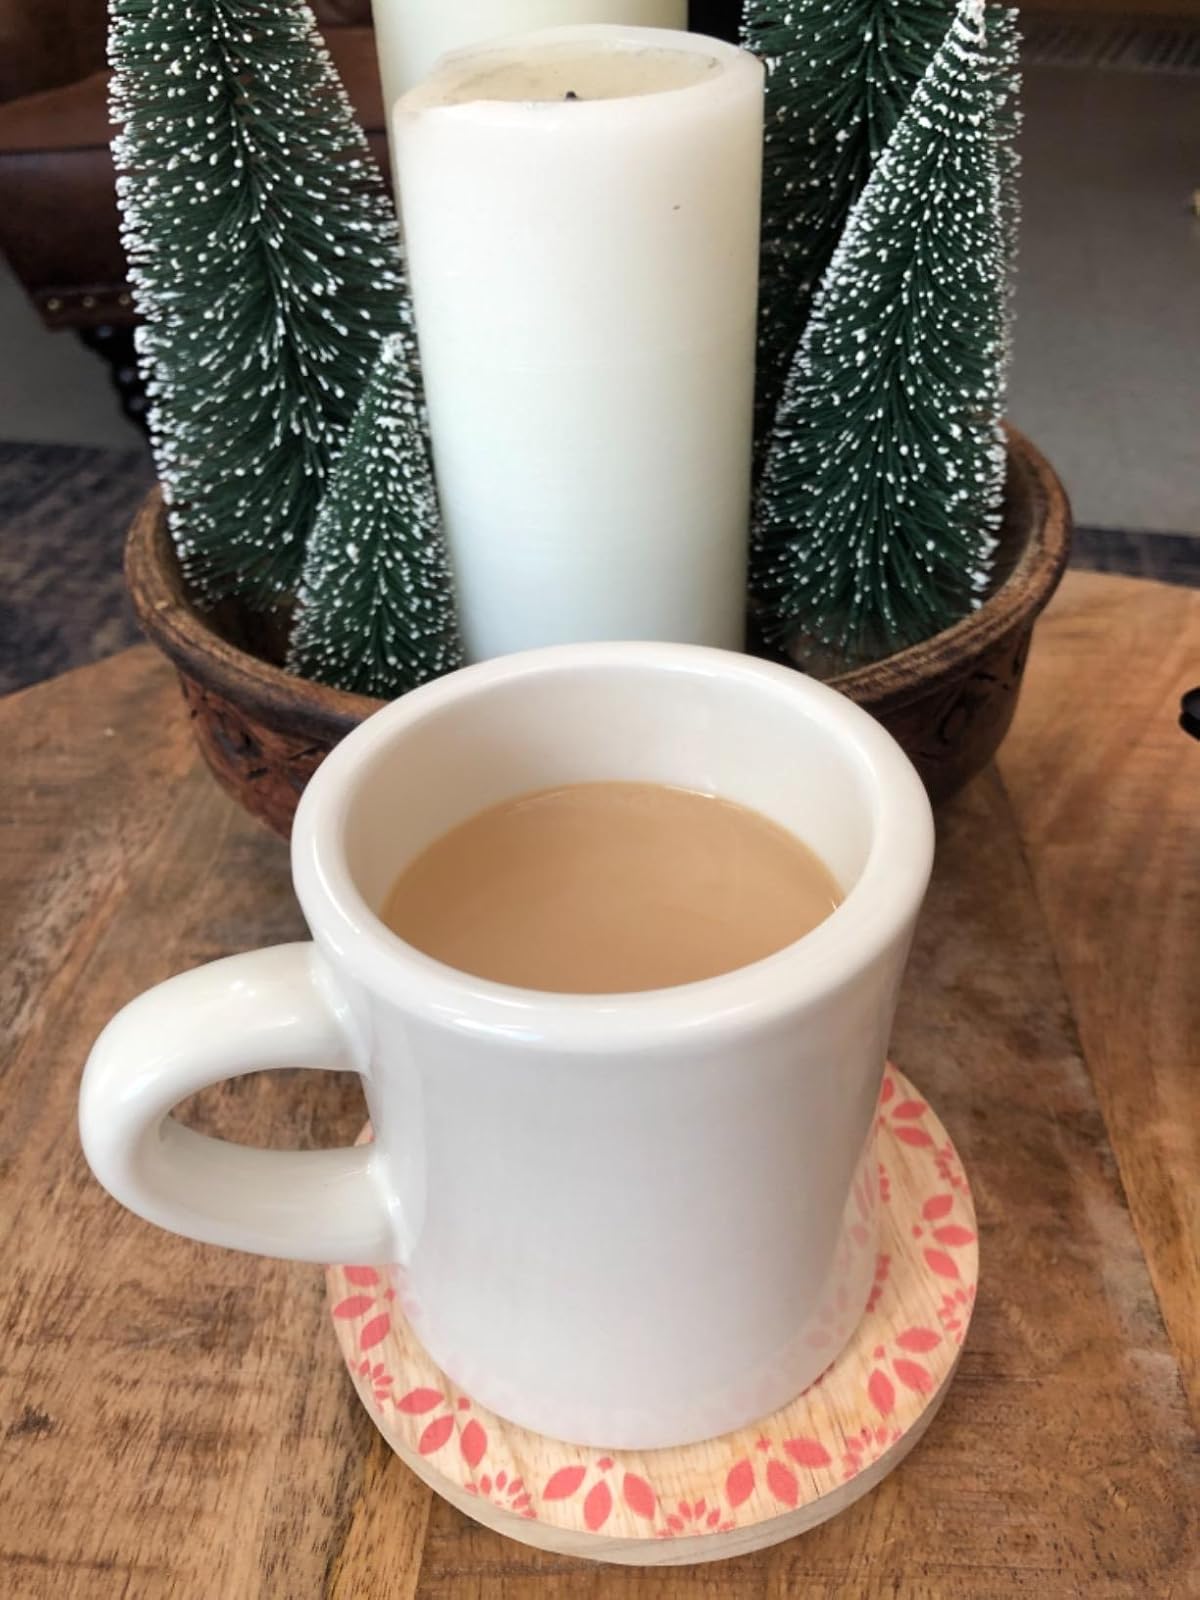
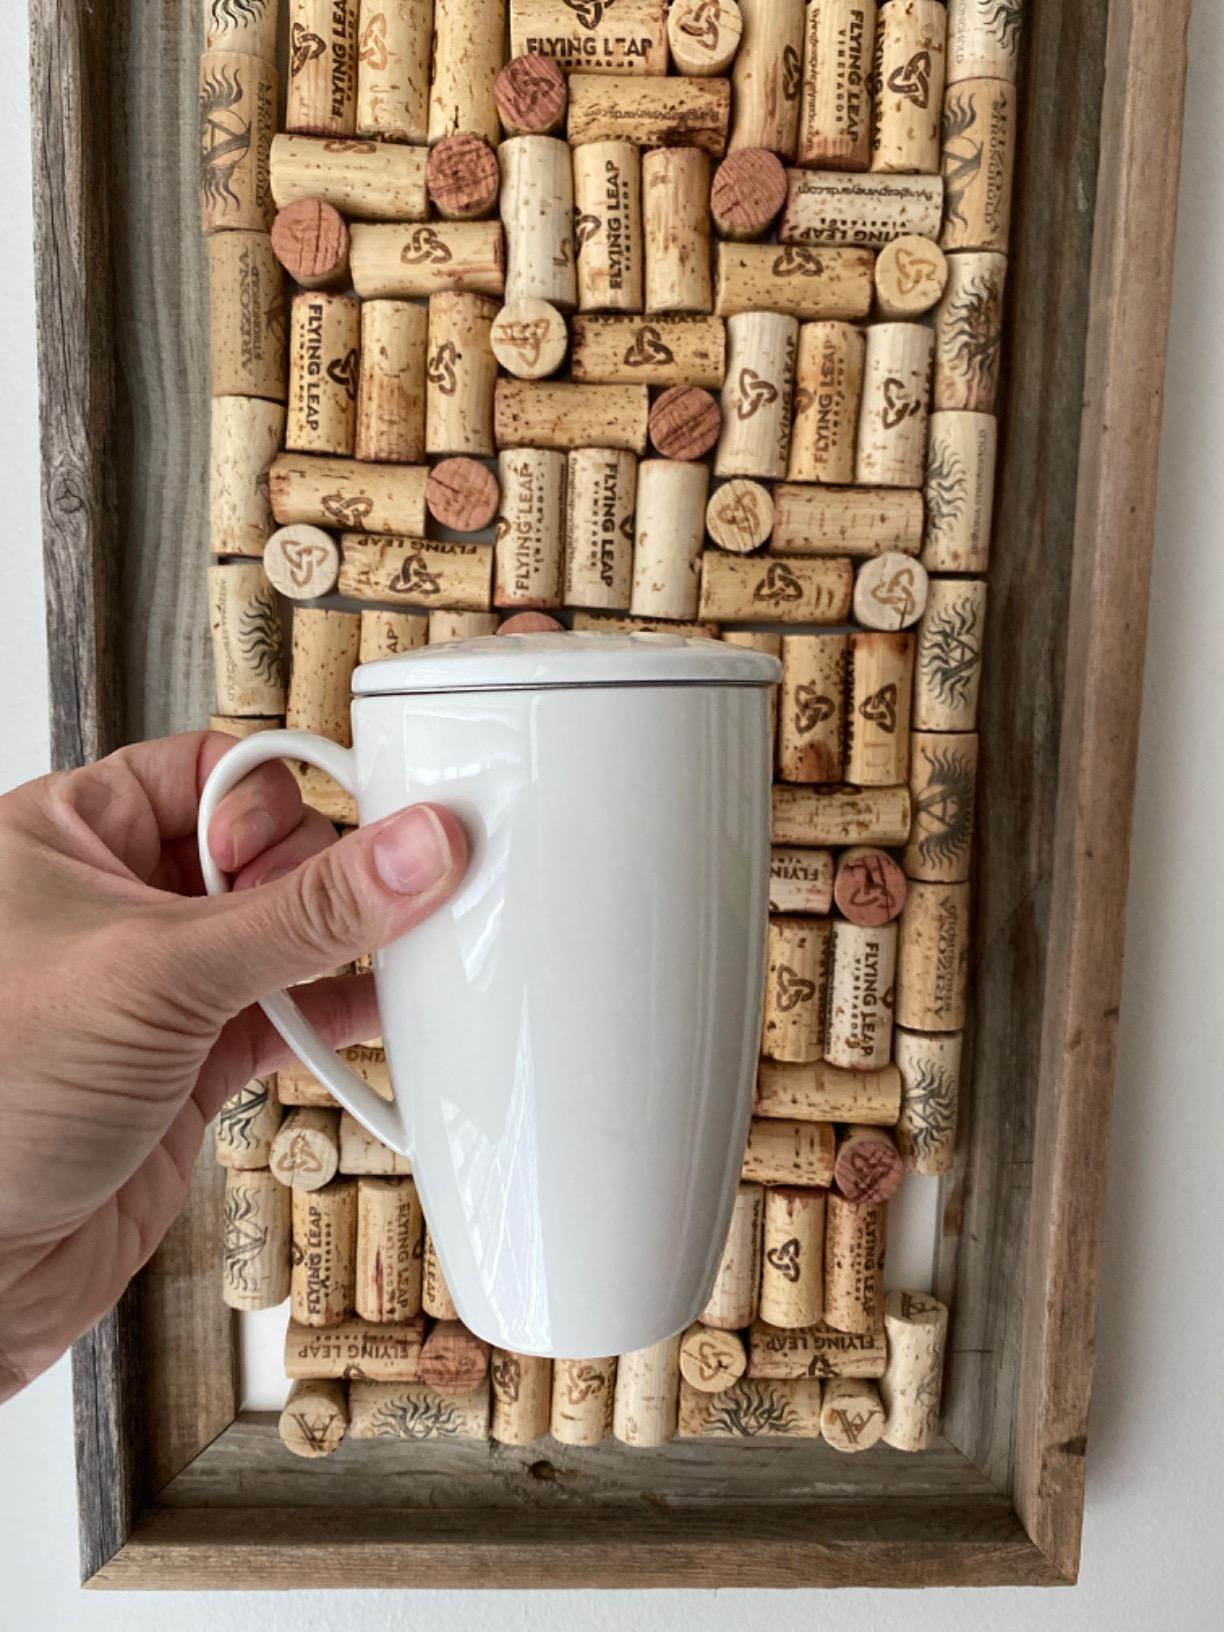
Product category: items_mug
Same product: no